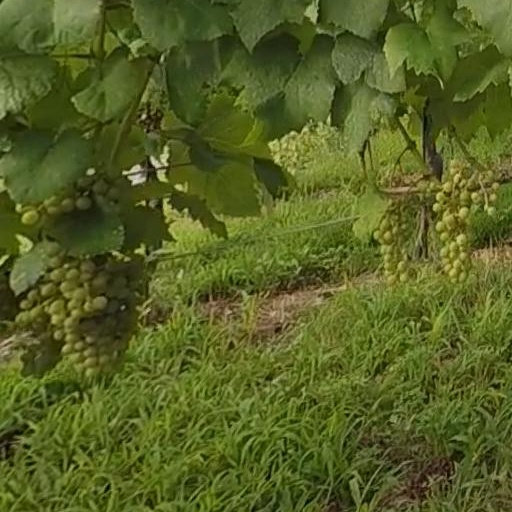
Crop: grape